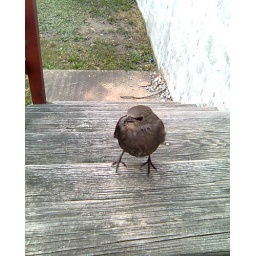
cute bird in Quincy MA